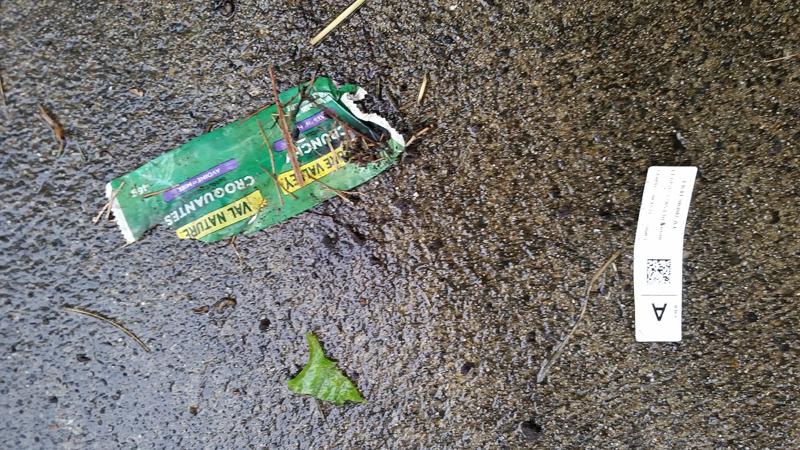
Waste category: trash